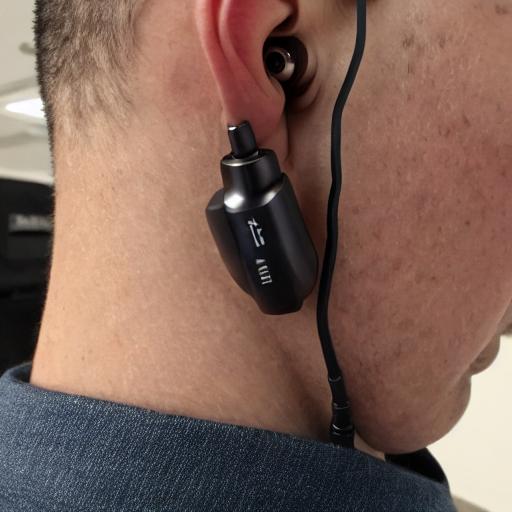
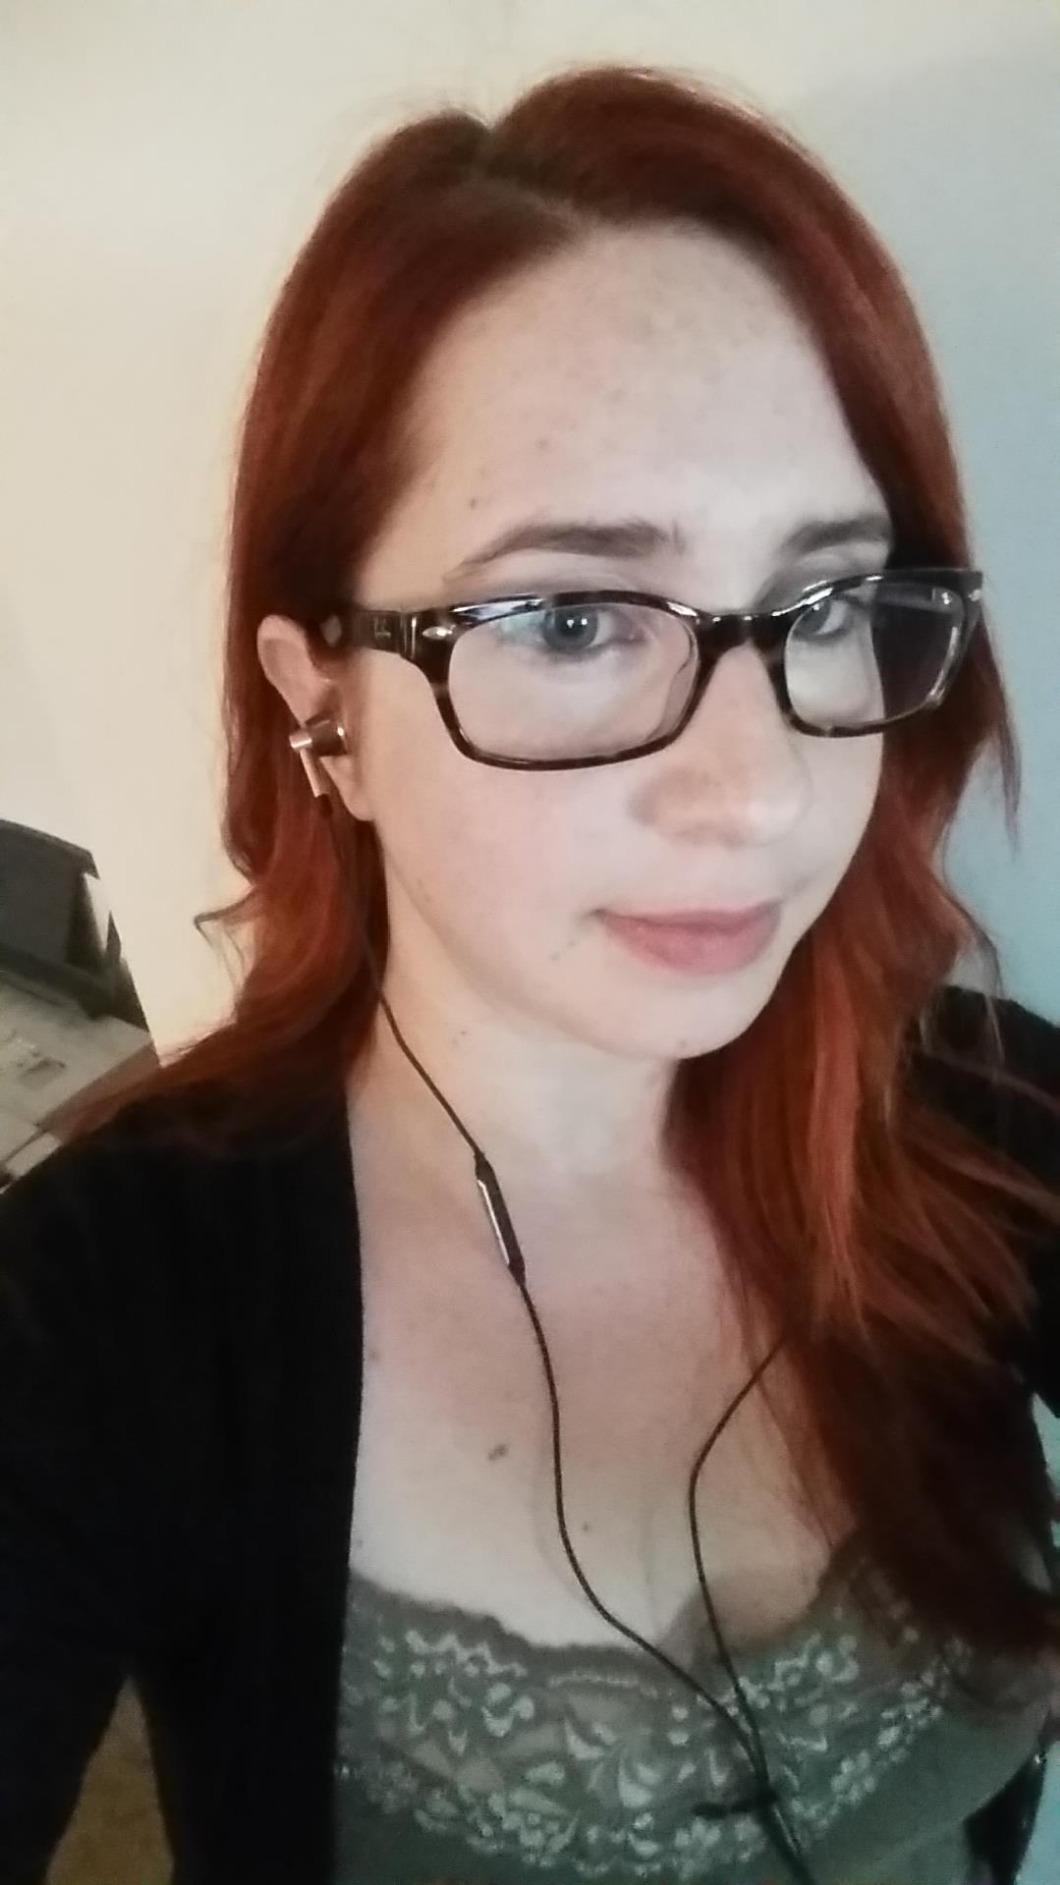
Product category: headphones
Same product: no